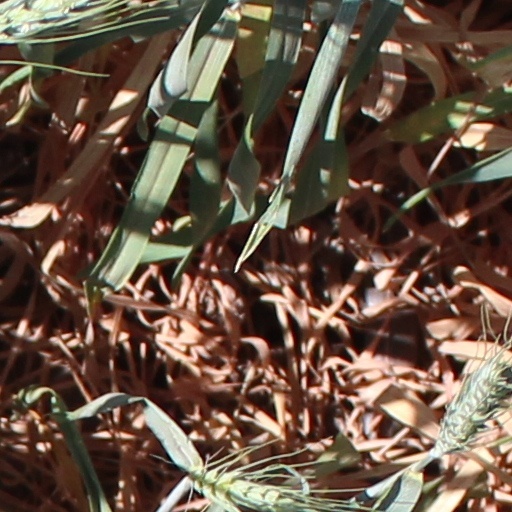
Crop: wheat